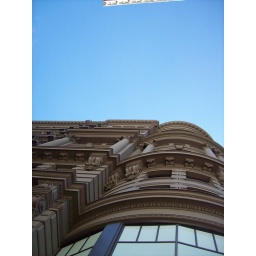
Looking up the building at the cable car turnaround near Union Square.